Samoset

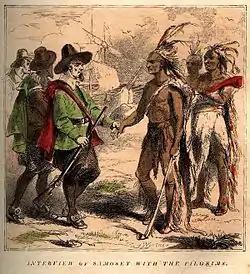
The cover of the 1853 book, "Interview of Samoset with the Pilgrims", depicting Samoset meeting the Pilgrims

Samoset (also Somerset, – ) was an Abenaki sagamore and the first American Indian to make contact with the Pilgrims of Plymouth Colony in New England. He startled the colonists on March 16, 1621 by walking into Plymouth Colony and greeting them in English, saying "Welcome, Englishmen."